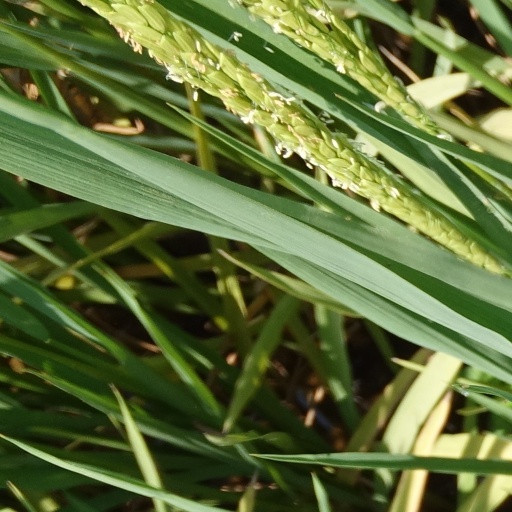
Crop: rice